Ascanio Luciano

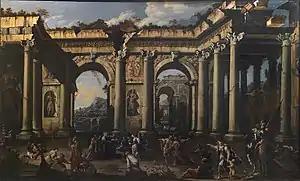
"Christ and the adultress"

The type of decorative architectural paintings that Luciano created represents a genre that became popular in mid-17th century Rome. Art historians interpret the growing popularity of the architectural piece in 17th century Italy as the result of a shift of patronage from 'committente' to 'acquirente', that is, from painting on commission to painting on the open market. Architectural canvases were particularly welcome within the typical 17th-century decorative ensemble, where walls were completely covered with paintings of various types and sizes. The architectural piece lent variety to such ensembles by introducing the strong verticals and horizontals of its subject matter. The roots of this type of veduta can be found in 16th-century painting, and in particular in the architectural settings that were painted as the framework of large-scale frescoes and ceiling decorations known as "quadratura". These architectural elements gained prominence in 17th-century painting to become stand-alone subjects of easel paintings.